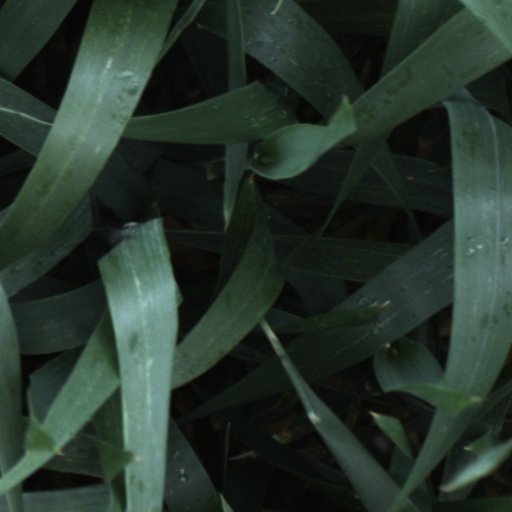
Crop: wheat